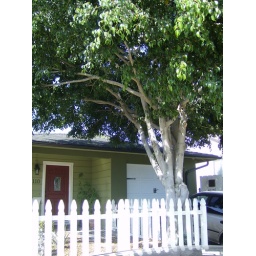
This is the tree in front of our house that drops leaves and little inedible berries everywhere!